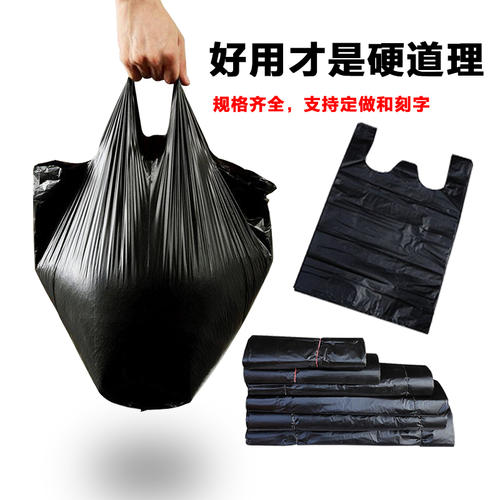
Label: plastic